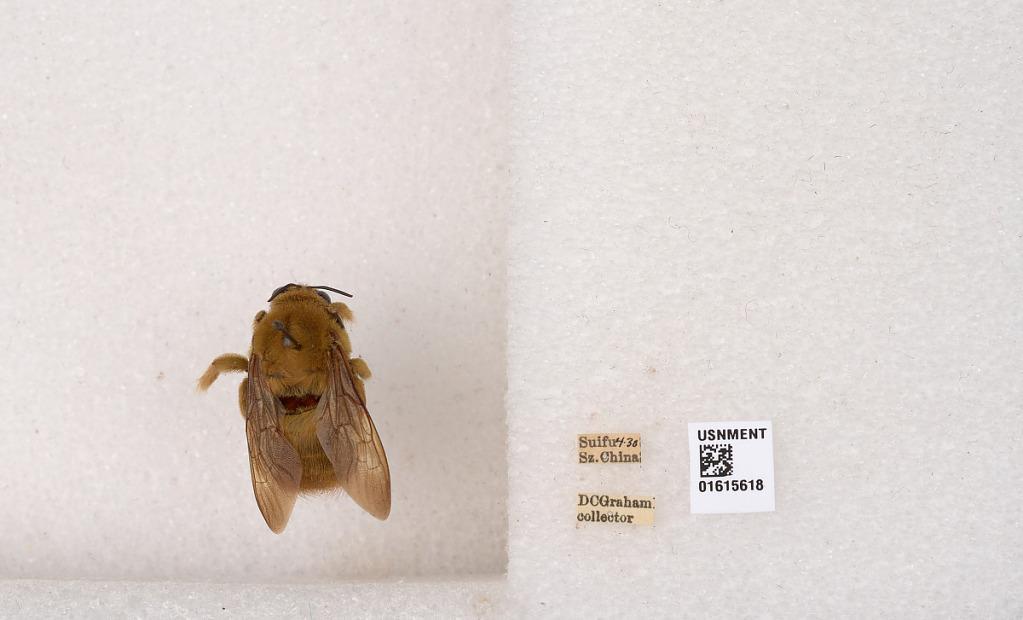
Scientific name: Xylocopa (Koptortosoma) sinensis Smith
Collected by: D. Graham
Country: China
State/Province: Sichuan
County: Ybin Shi
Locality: Suifu